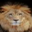
Label: lion